Cannon

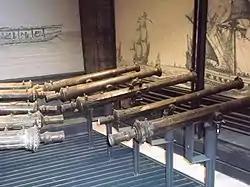
Collection of Philippine "lantaka" in a European museum

Cannons were introduced to the Javanese Majapahit Empire when Kublai Khan's Mongol-Chinese army under the leadership of Ike Mese sought to invade Java in 1293. "History of Yuan" mentioned that the Mongol used a weapon called "p'ao" against Daha forces. This weapon is interpreted differently by researchers, it may be a trebuchet that throws thunderclap bombs, firearms, cannons, or rockets. It is possible that the gunpowder weapons carried by the Mongol–Chinese troops amounted to more than one type.